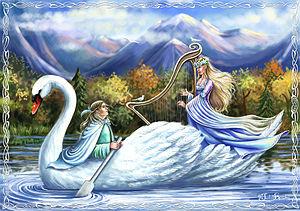
Galadriel et Celeborn
Celeborn est un personnage du légendaire de l'auteur britannique J. R. R. Tolkien apparaissant dans Le Seigneur des anneaux. C'est un Elfe, époux de Galadriel, et seigneur de la Lothlórien au Troisième Âge. Son ascendance est incertaine.